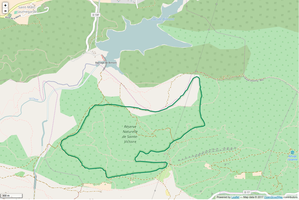
Périmètre de la RNN de Sainte-Victoire.
La réserve naturelle nationale de Sainte-Victoire est une réserve naturelle nationale géologique située dans le département des Bouches-du-Rhône. Occupant 140 hectares, la réserve naturelle a été créée en 1994 pour protéger des gisements d'œufs de dinosaures au pied ouest de la Montagne Sainte-Victoire.